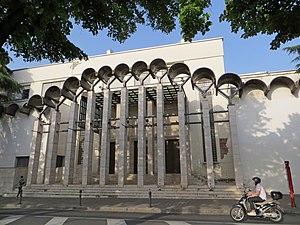
Le Teatro Due est un théâtre permanent situé dans la ville de Parme, où se déroule le festival de théâtre de Parme.